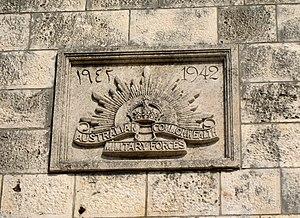
Plaque australienne de 1942
Au Liban, le transport ferroviaire a cessé toute fonction depuis le milieu des années 1990 en raison des dégradations subies pendant la guerre civile libanaise, qui n'ont jamais été réparées depuis.